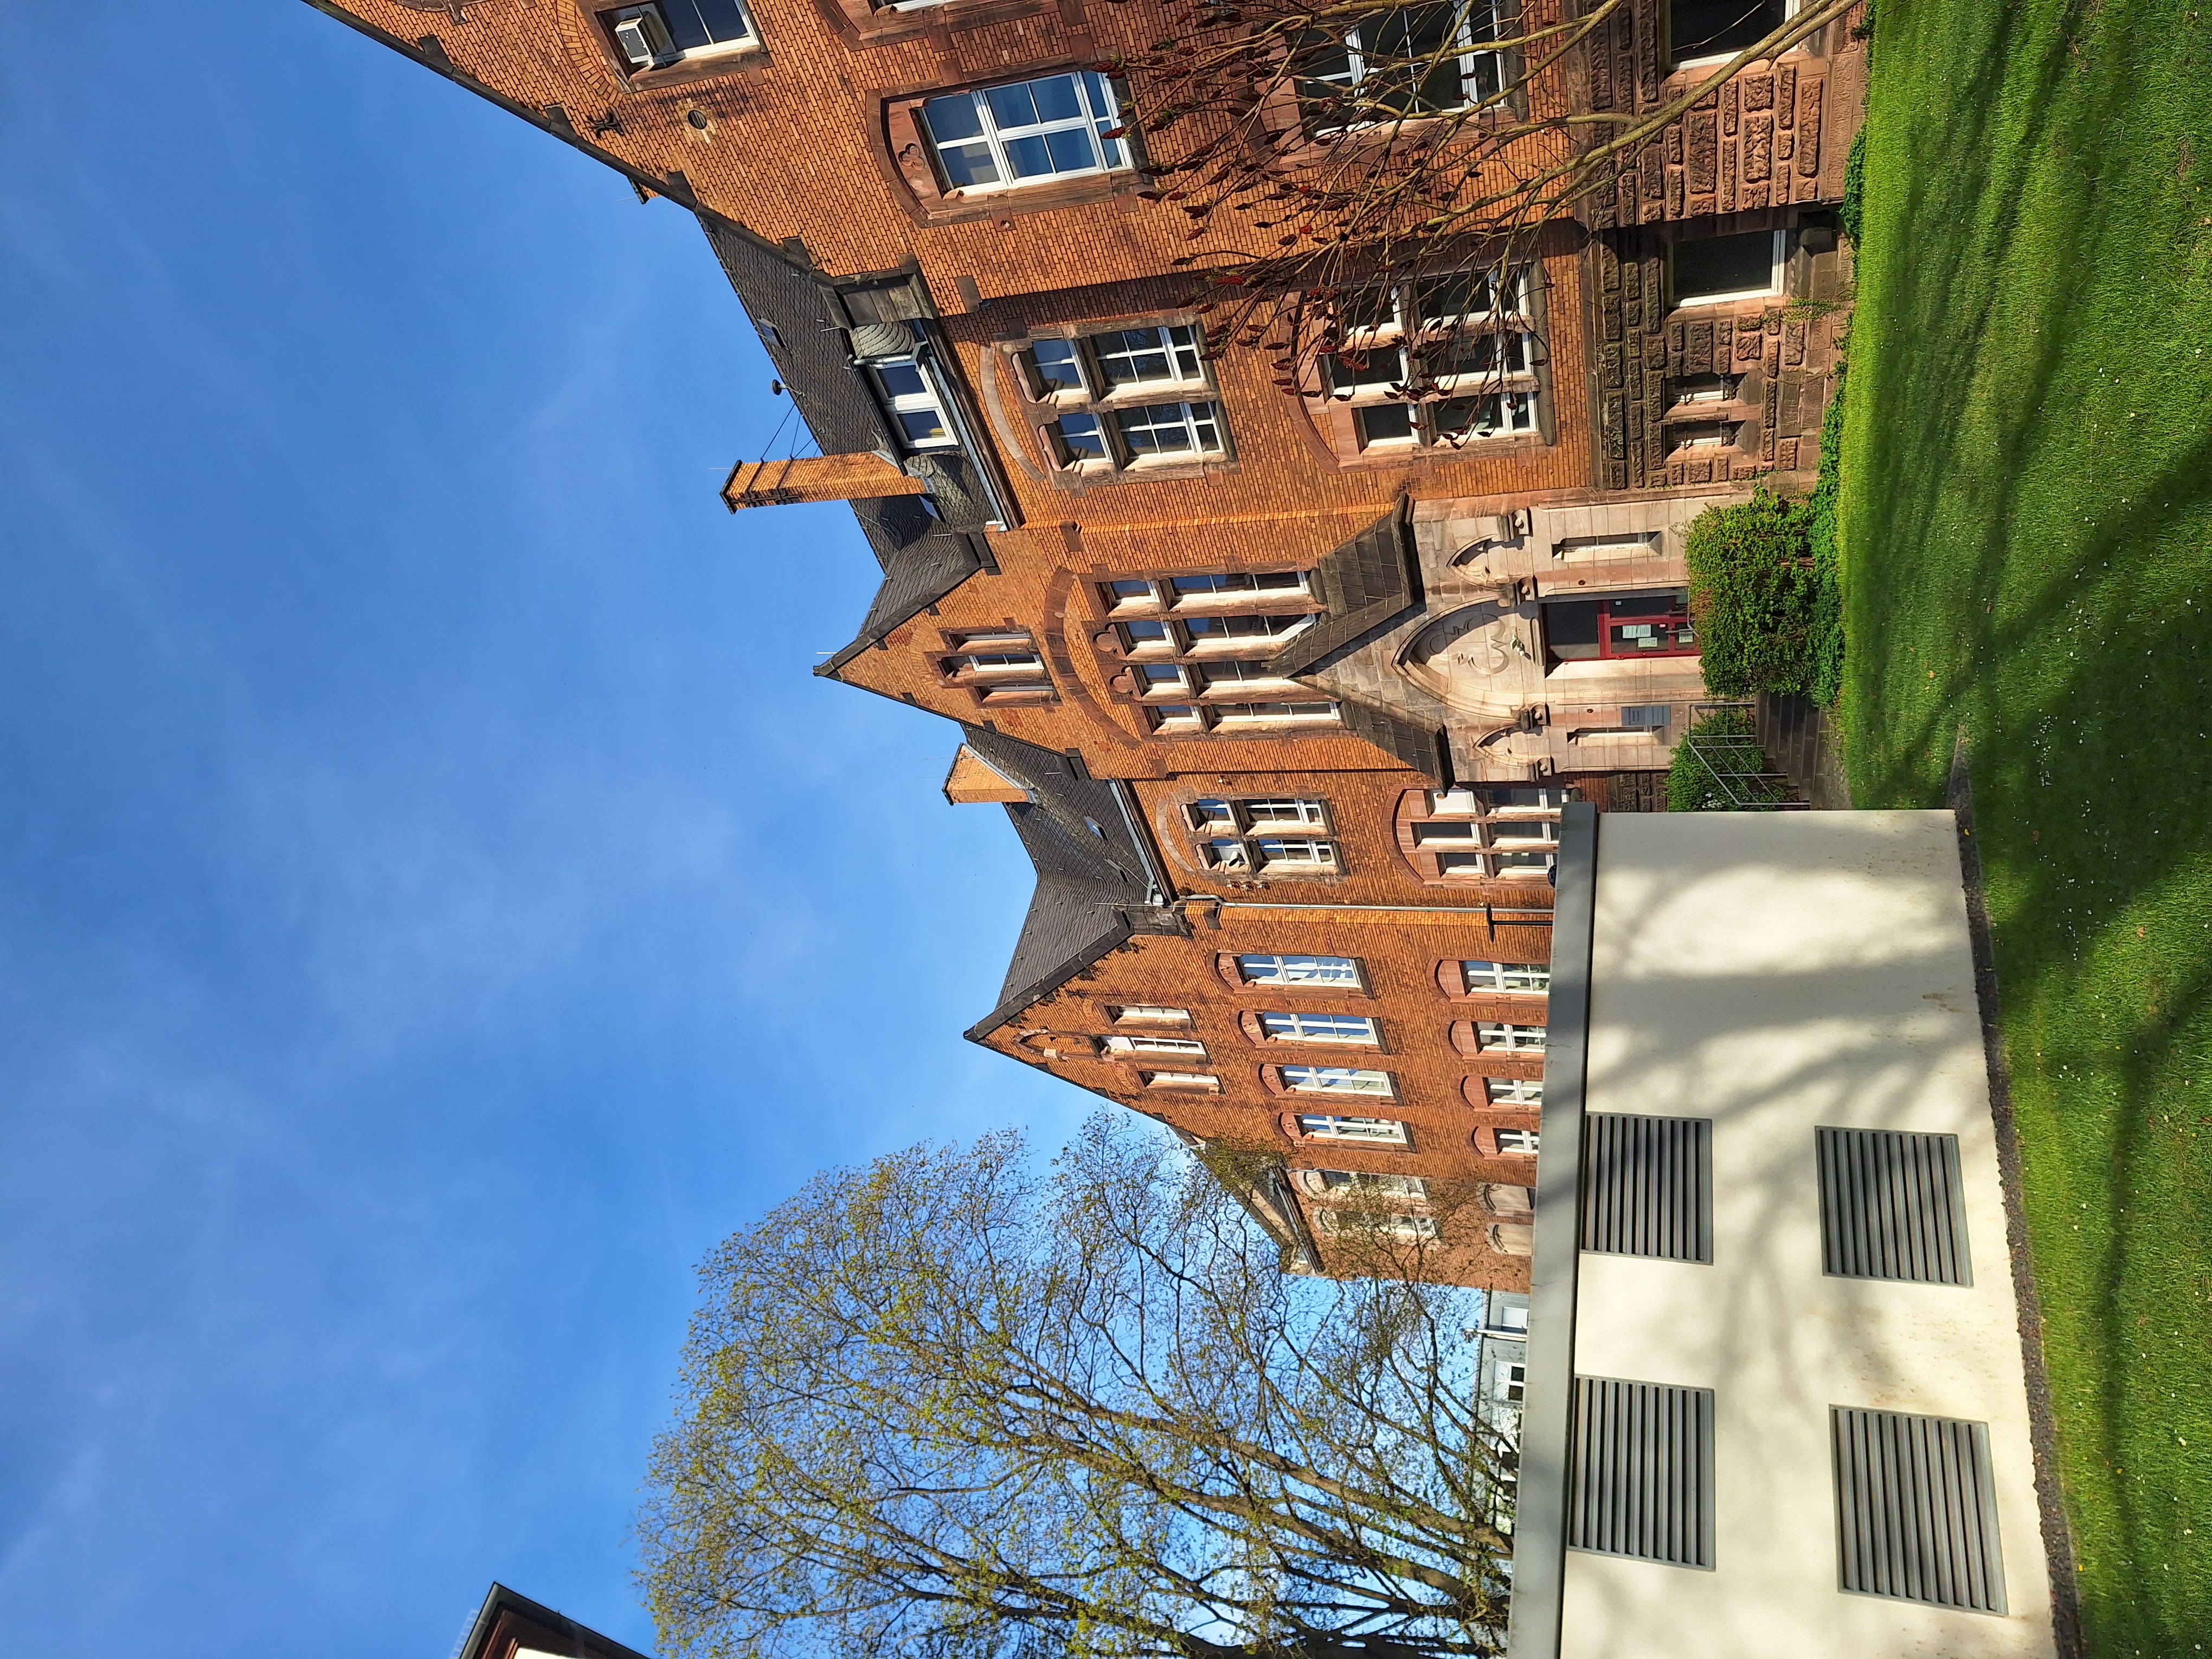
Building: Robert-Koch-Straße 6